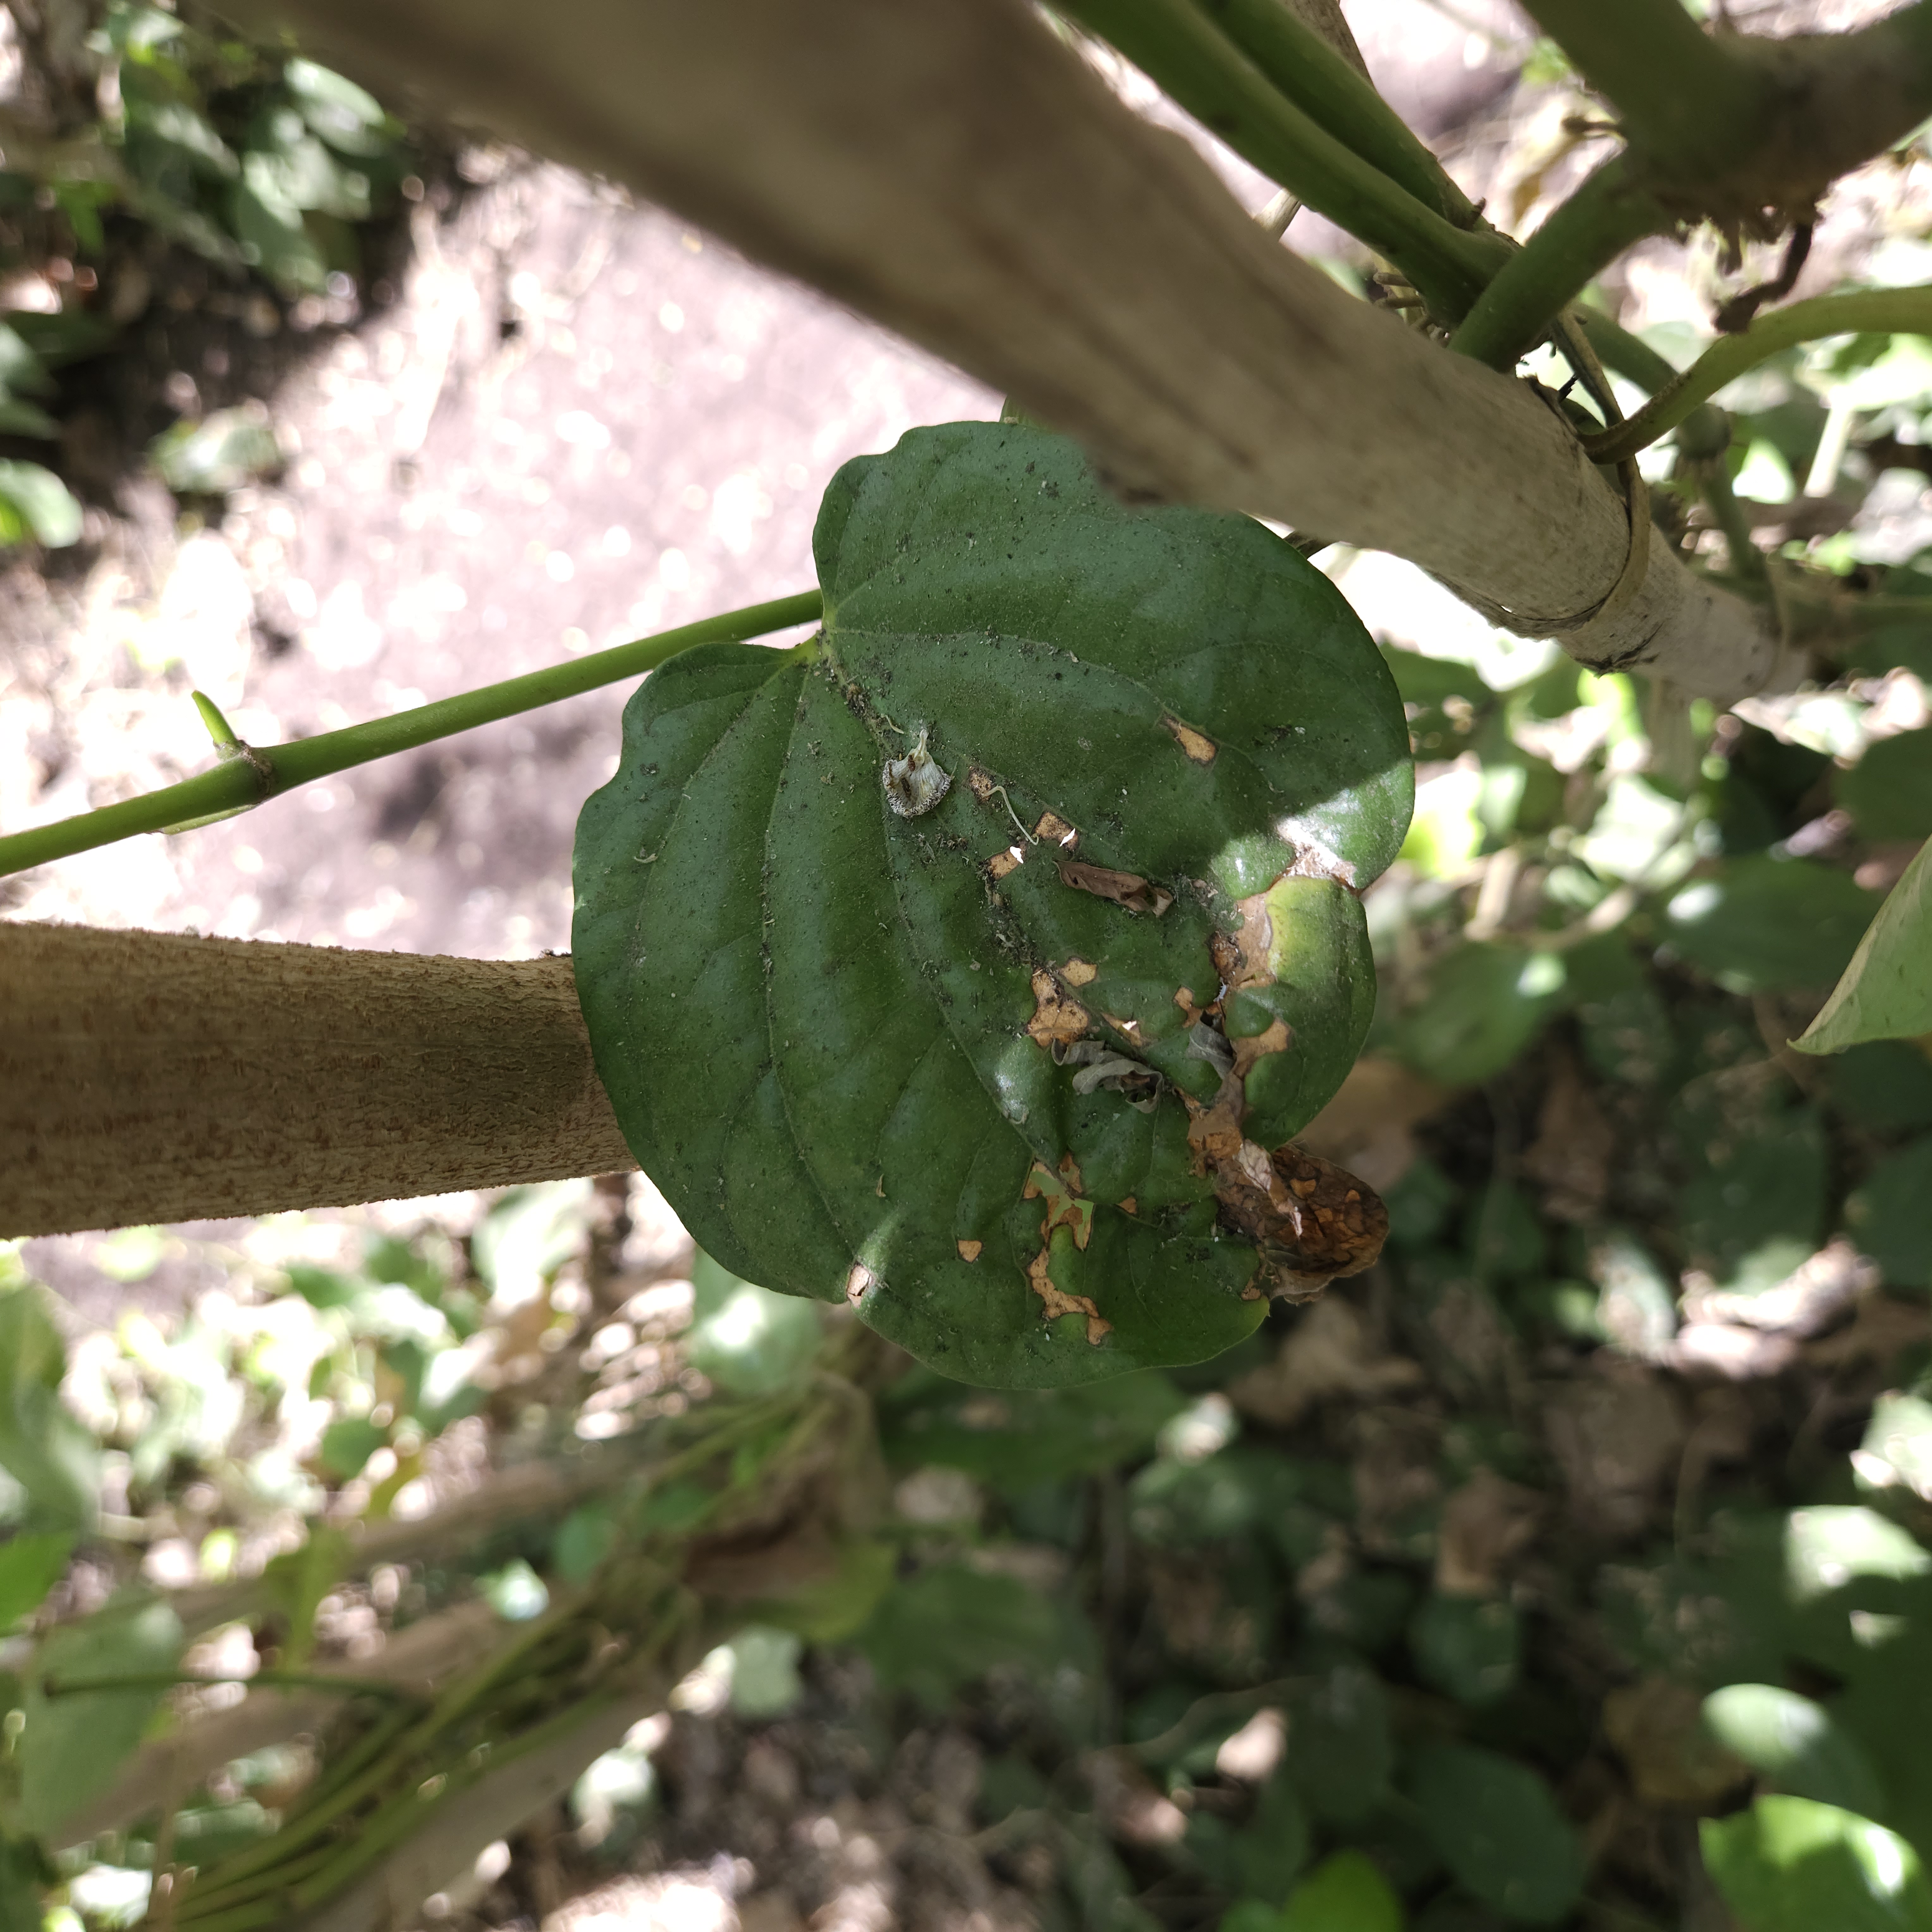
Label: Diseased